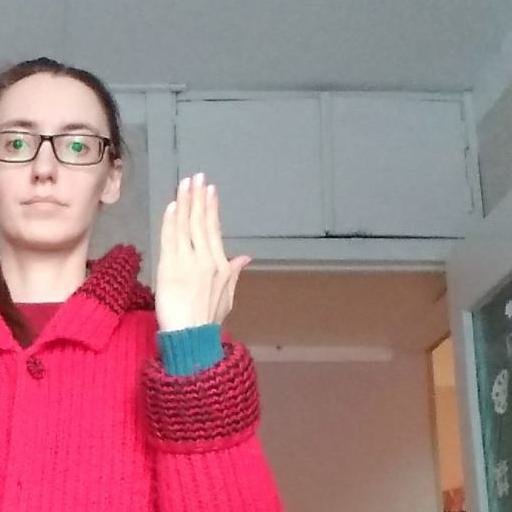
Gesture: stop_inverted